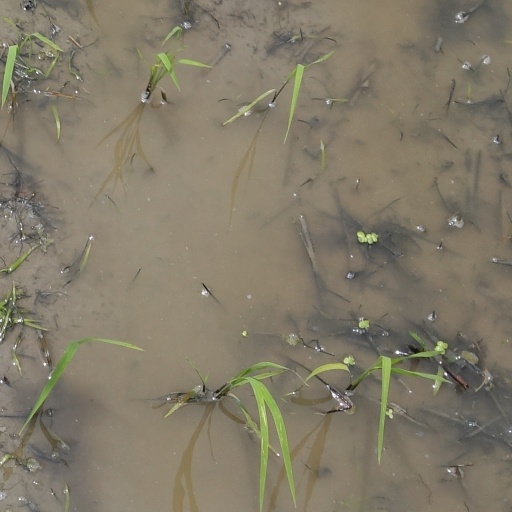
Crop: rice